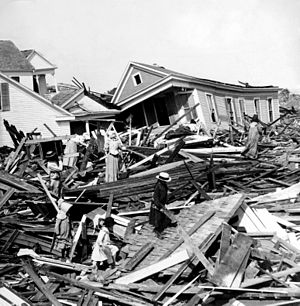
Galveston-orkanen (1900) / Galveston
Overlevende leder gennem ruinerne af ødelagte hus
Galveston-orkanen 1900 ramte den 8. september 1900 øen med byen Galveston, og denne naturkatastrofe er fortsat den mest ødelæggende og dødelige, som USA har været udsat for, selv efter Katrina.